Bill Carritt

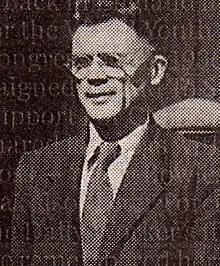

Bill Carritt (1908–1999) was a British communist activist known for his anti-racist and anti-fascist activities. He belonged to the Oxford based Carritt family, known for their dedication to Marxism, anti-fascist politics, and academic achievements. He travelled the United States and campaigned for the Scottsboro Boys. After a trip to the Pyrenees, he helped create the British Youth Foodship Committee which helped collect food and clothing for republican forces during the Spanish Civil War. During the war in Spain his brother Anthony Carritt was killed and his brother Noel Carritt was injured. While serving as a Secretary of the League of Nations Youth, he broke into a secret trial in Nazi Germany to protest against members of the Bündische Jugend being imprisoned for years without charges.